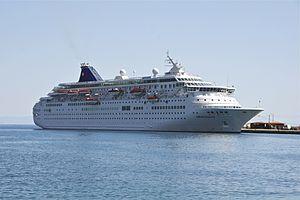
le ""Louis Majesty"", (précédemment ""Royal Majesty, puis ""Norwegian Majesty""), dans le port de Rhodes, île de Rhodes, Grèce"